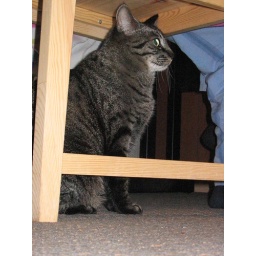
Lucy sitting under one of the chairs in the computer room so she won't be picked up and tossed out.